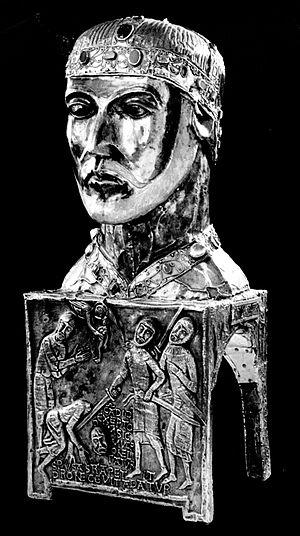
Suisse, canton du Valais, Saint-Maurice, Abbaye, trésor, reliquaire de Saint-Candide.
Saint Xandre, connu aussi sous le nom de saint Candide, était un officier de la légion thébaine, légion semi-légendaire qui serait originaire de Thèbes dans l'Empire romain du IIIᵉ siècle. Il fut martyrisé, ainsi que ses compagnons, sur l'ordre de l'empereur romain Maximien pour avoir refusé de combattre les Bagaudes en Valais, alors chrétiens. Il ne faut pas le confondre avec sainte Candide, femme martyre inhumée dans le cimetière de Pontien à Rome, ni avec une autre sainte Candide vénérée particulièrement en Bretagne.
Ninnoc, également connue sous les variantes de Nenooc, Nennoca, Nennocha, Ninnoc, Ninnocha, Gwengustle, est une sainte bretonne décédée le 4 juin 467 sous le règne de Riothamus, roi de Bretagne armorique et insulaire et d'Anthémius, empereur romain d'Occident. C'est peut-être elle qui est aussi vénérée en Bretagne sous l'appellation de sainte Candide.